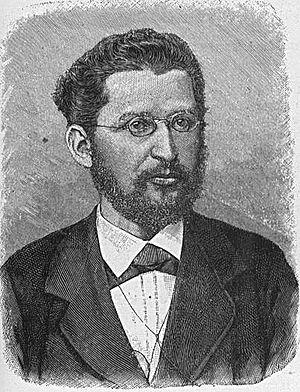
La philosophie de l'histoire est la branche de la philosophie traitant du sens et des finalités du devenir historique. Elle regroupe l'ensemble des approches, se succédant de l'Antiquité à l'époque contemporaine, tendant à affirmer que l'histoire n'est pas le fruit du hasard, de l'imprévu, voire du chaos, mais qu'elle obéit à un dessein en suivant un parcours. Dans une perspective chronologique, on peut globalement distinguer cinq étapes.
Au sein du mouvement marxiste, le terme « révisionnisme » est utilisé pour désigner des idées, principes, théories ou courants opérant une révision significative des fondamentaux du marxisme.
Eduard Bernstein, né en 1850 à Schöneberg près de Berlin et mort en 1932, est un homme politique et théoricien socialiste allemand, militant du Parti social-démocrate d'Allemagne.
L'histoire de la social-démocratie allemande débute peu avant 1850 avec la fondation d'organisations socialistes utopiques à l'étranger. La révolution de mars 1848 marque un point de départ, avec la création d'une première organisation nationale : la Fraternité générale des travailleurs allemands. Elle aide au développement des syndicats et des partis socialistes au sein de l'ensemble de la confédération germanique. Par la suite, le 23 mai 1863, est fondée l'Association générale des travailleurs allemands de Ferdinand Lassalle. En parallèle, apparaît un mouvement concurrent mené par August Bebel et Wilhelm Liebknecht. Ensemble ils fondent successivement le Parti populaire saxon en 1866, puis le Parti ouvrier social-démocrate en 1869. Les deux tendances s'opposent entre autres sur les questions des syndicats et de la forme que doit prendre l'unité allemande. Elles fusionnent finalement en 1875, quatre ans après la formation de l'Empire allemand, et forment le Parti socialiste ouvrier d'Allemagne.